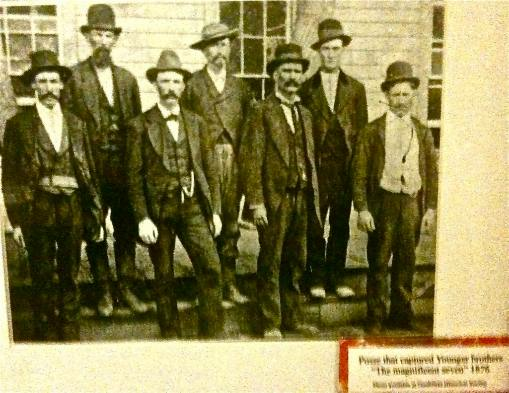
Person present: Yes